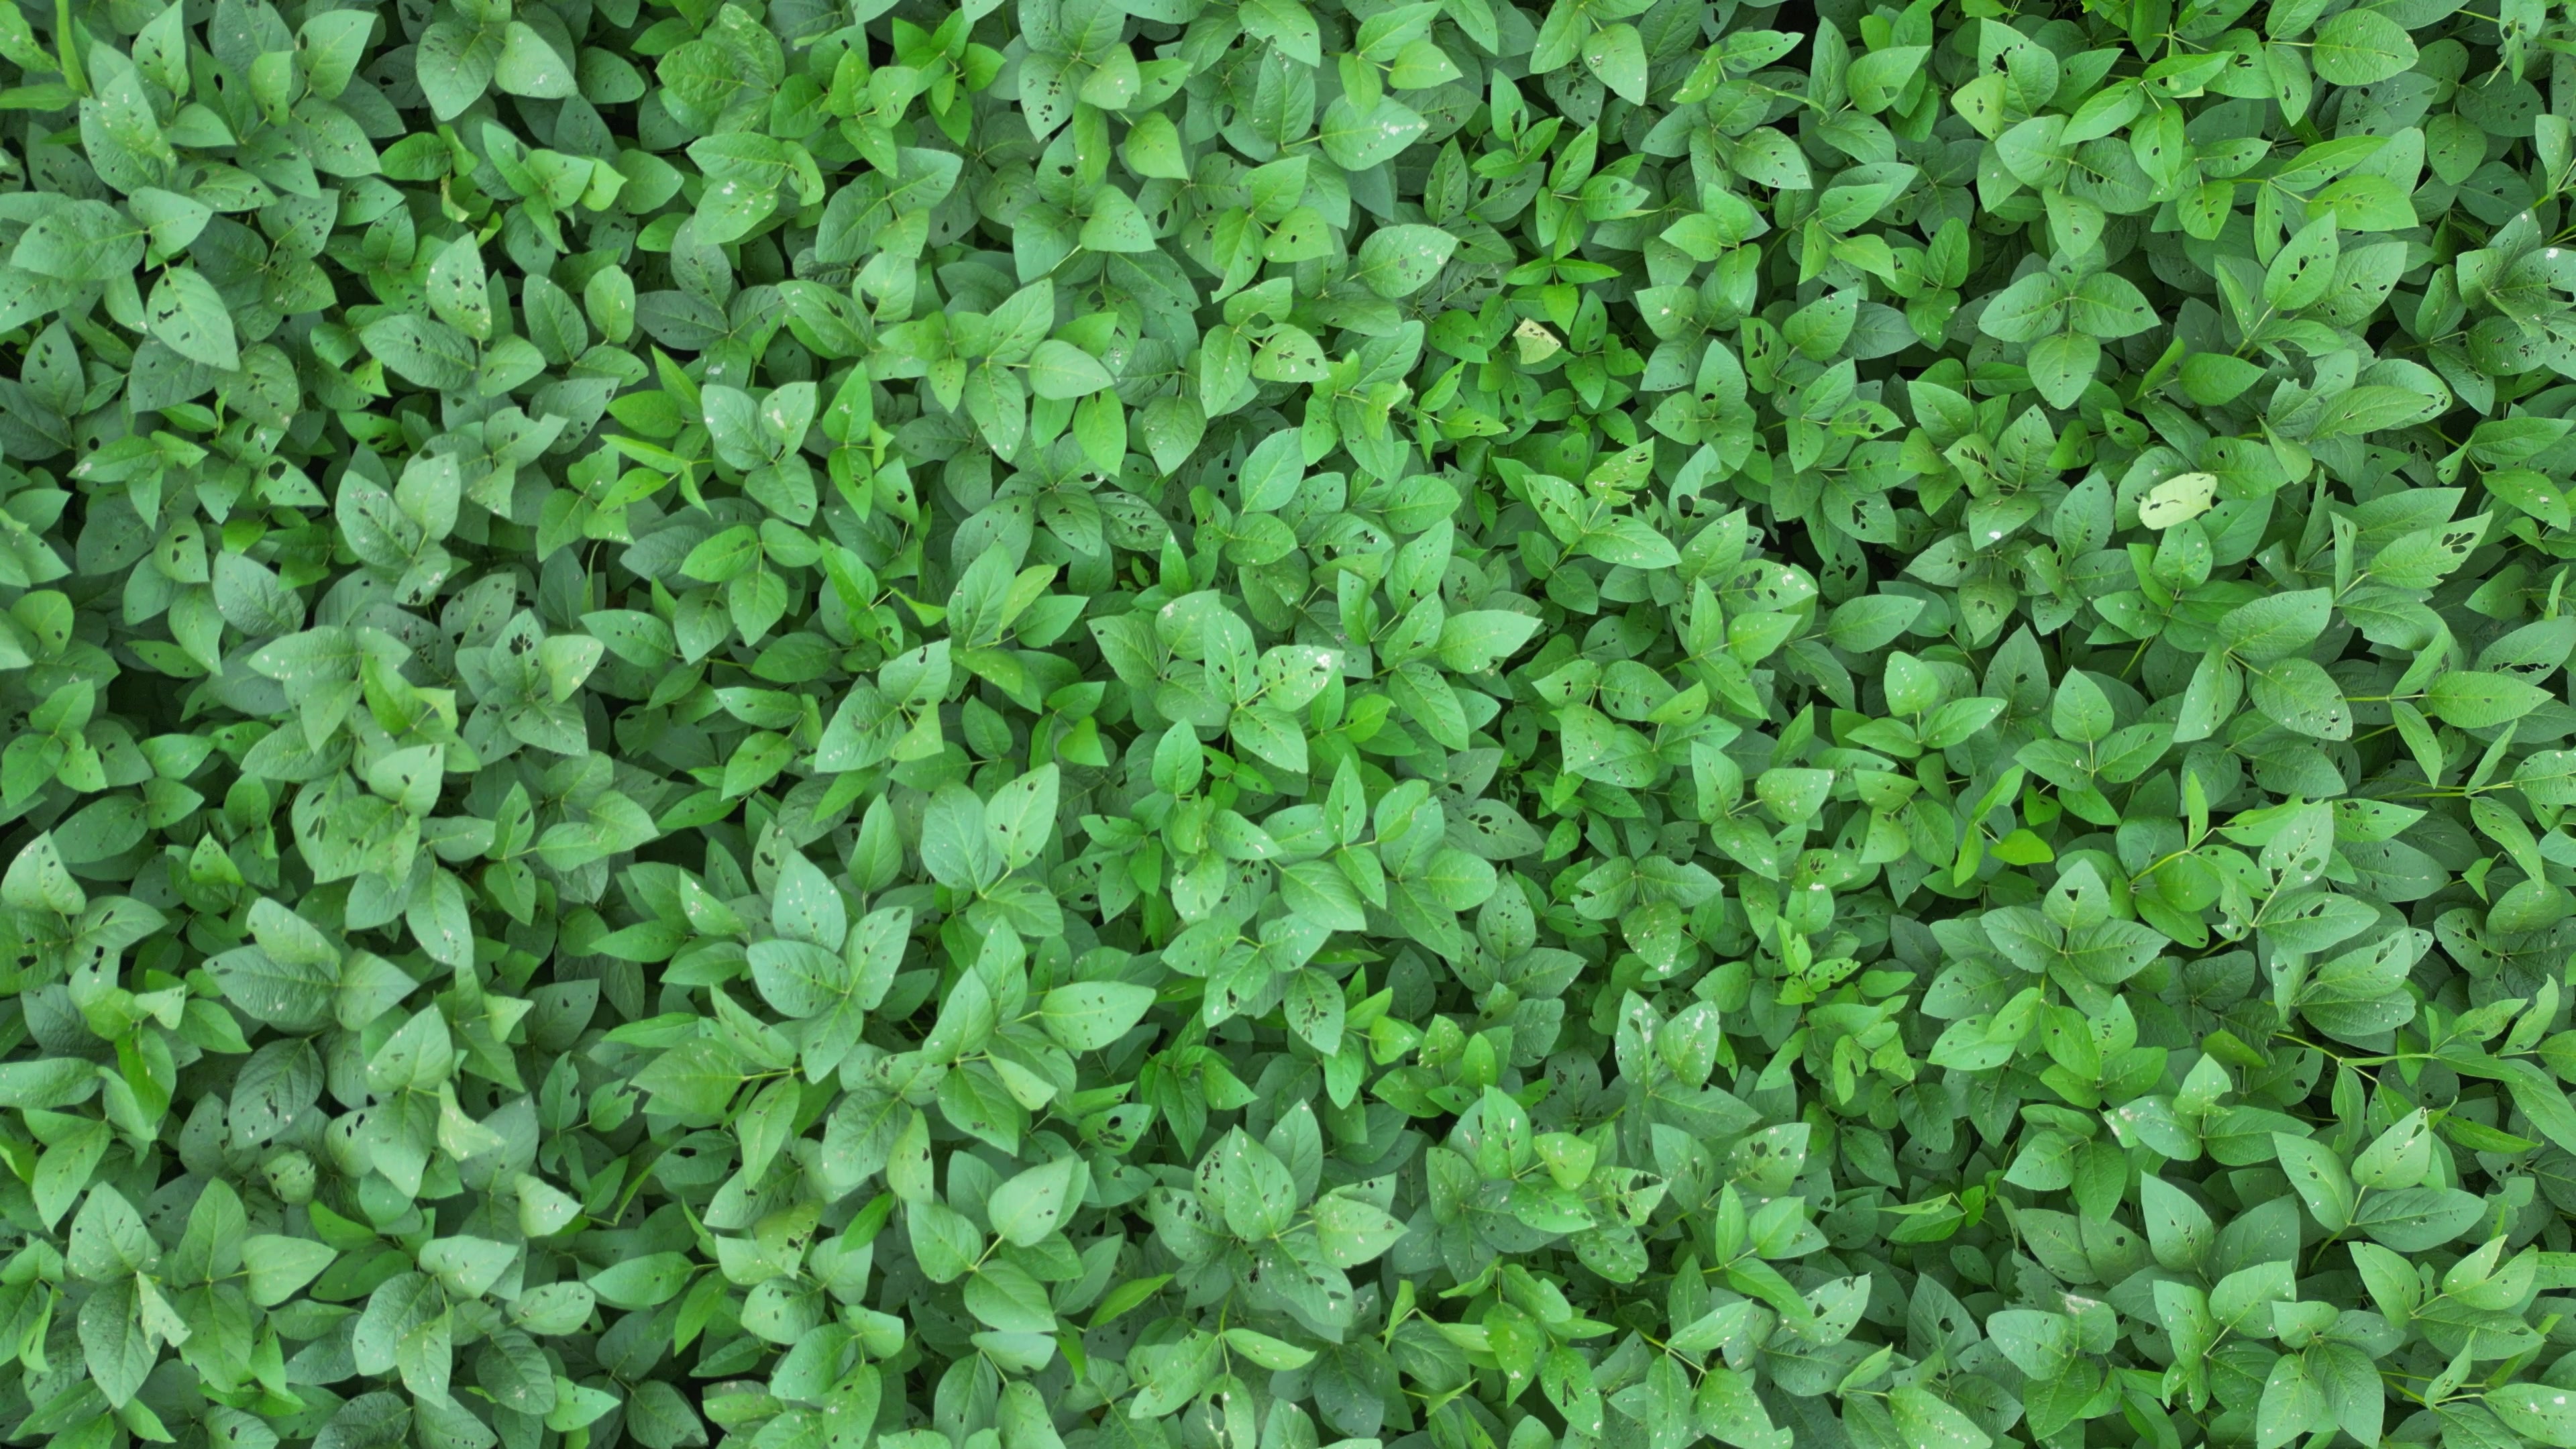
Label: Semilooper_Pest